Royal London Militia

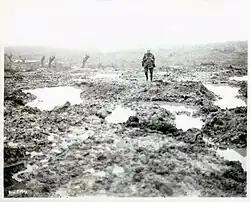
The mud of Passchendaele.

The division remained in the now-quiet Oppy Wood sector from July to September and was not committed to the offensive again until the final stages of the Third Ypres Offensive, the Second Battle of Passchendaele. On 26 October the division tried to advance up the valley of the Lekkerboterbeek, but the mud was knee-deep and the advance proceeded at a pace of less than a yard per minute, falling far behind the creeping barrage, and with rifles clogged with mud. The men fell back to their starting position if they could. On 30 October they tried again, this time on higher ground above the Lekkerboterbeek, but the mud was still knee-deep, the men lost the barrage, and were caught by the enemy artillery, casualties being particularly heavy in 190th Bde. All attempts to get forward failed and men lay out in the mud all day and the next night under fire from an uncaptured pillbox until a final failed attack on 07.45 on 31 October. The battalion was relieved that night